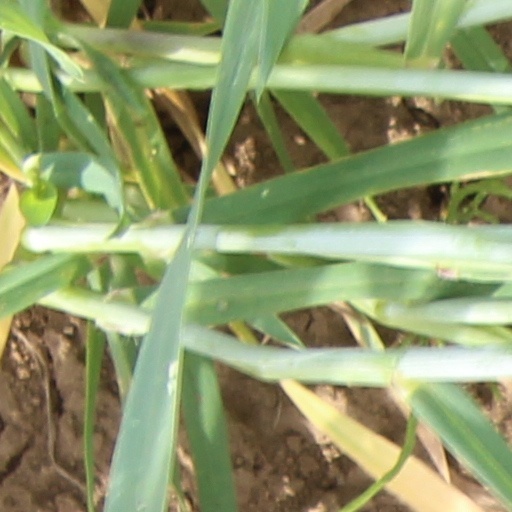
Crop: wheat